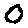
Label: 0